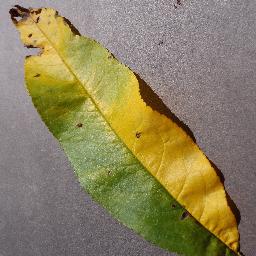
Label: Peach___Bacterial_spot